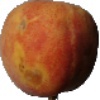
Label: Peach 1